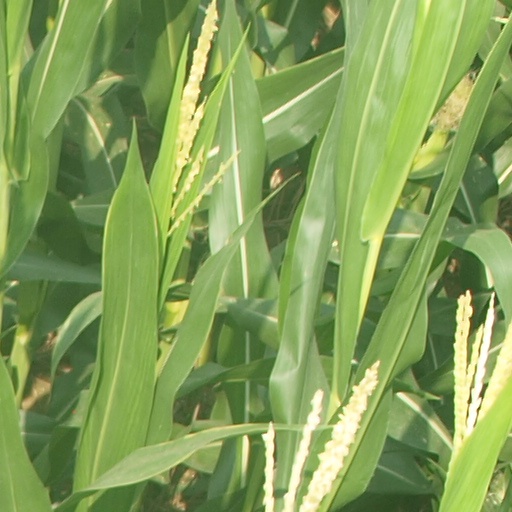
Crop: maize; corn